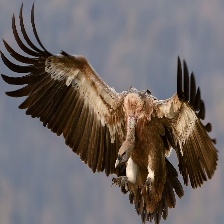
Species: INDIAN VULTURE
Scientific name: GYPS INDICUS
ImageNet parent category: vulture